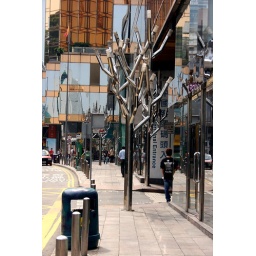
Metal trees along the sidewalk at the end of Nathan Road in Kowloon.